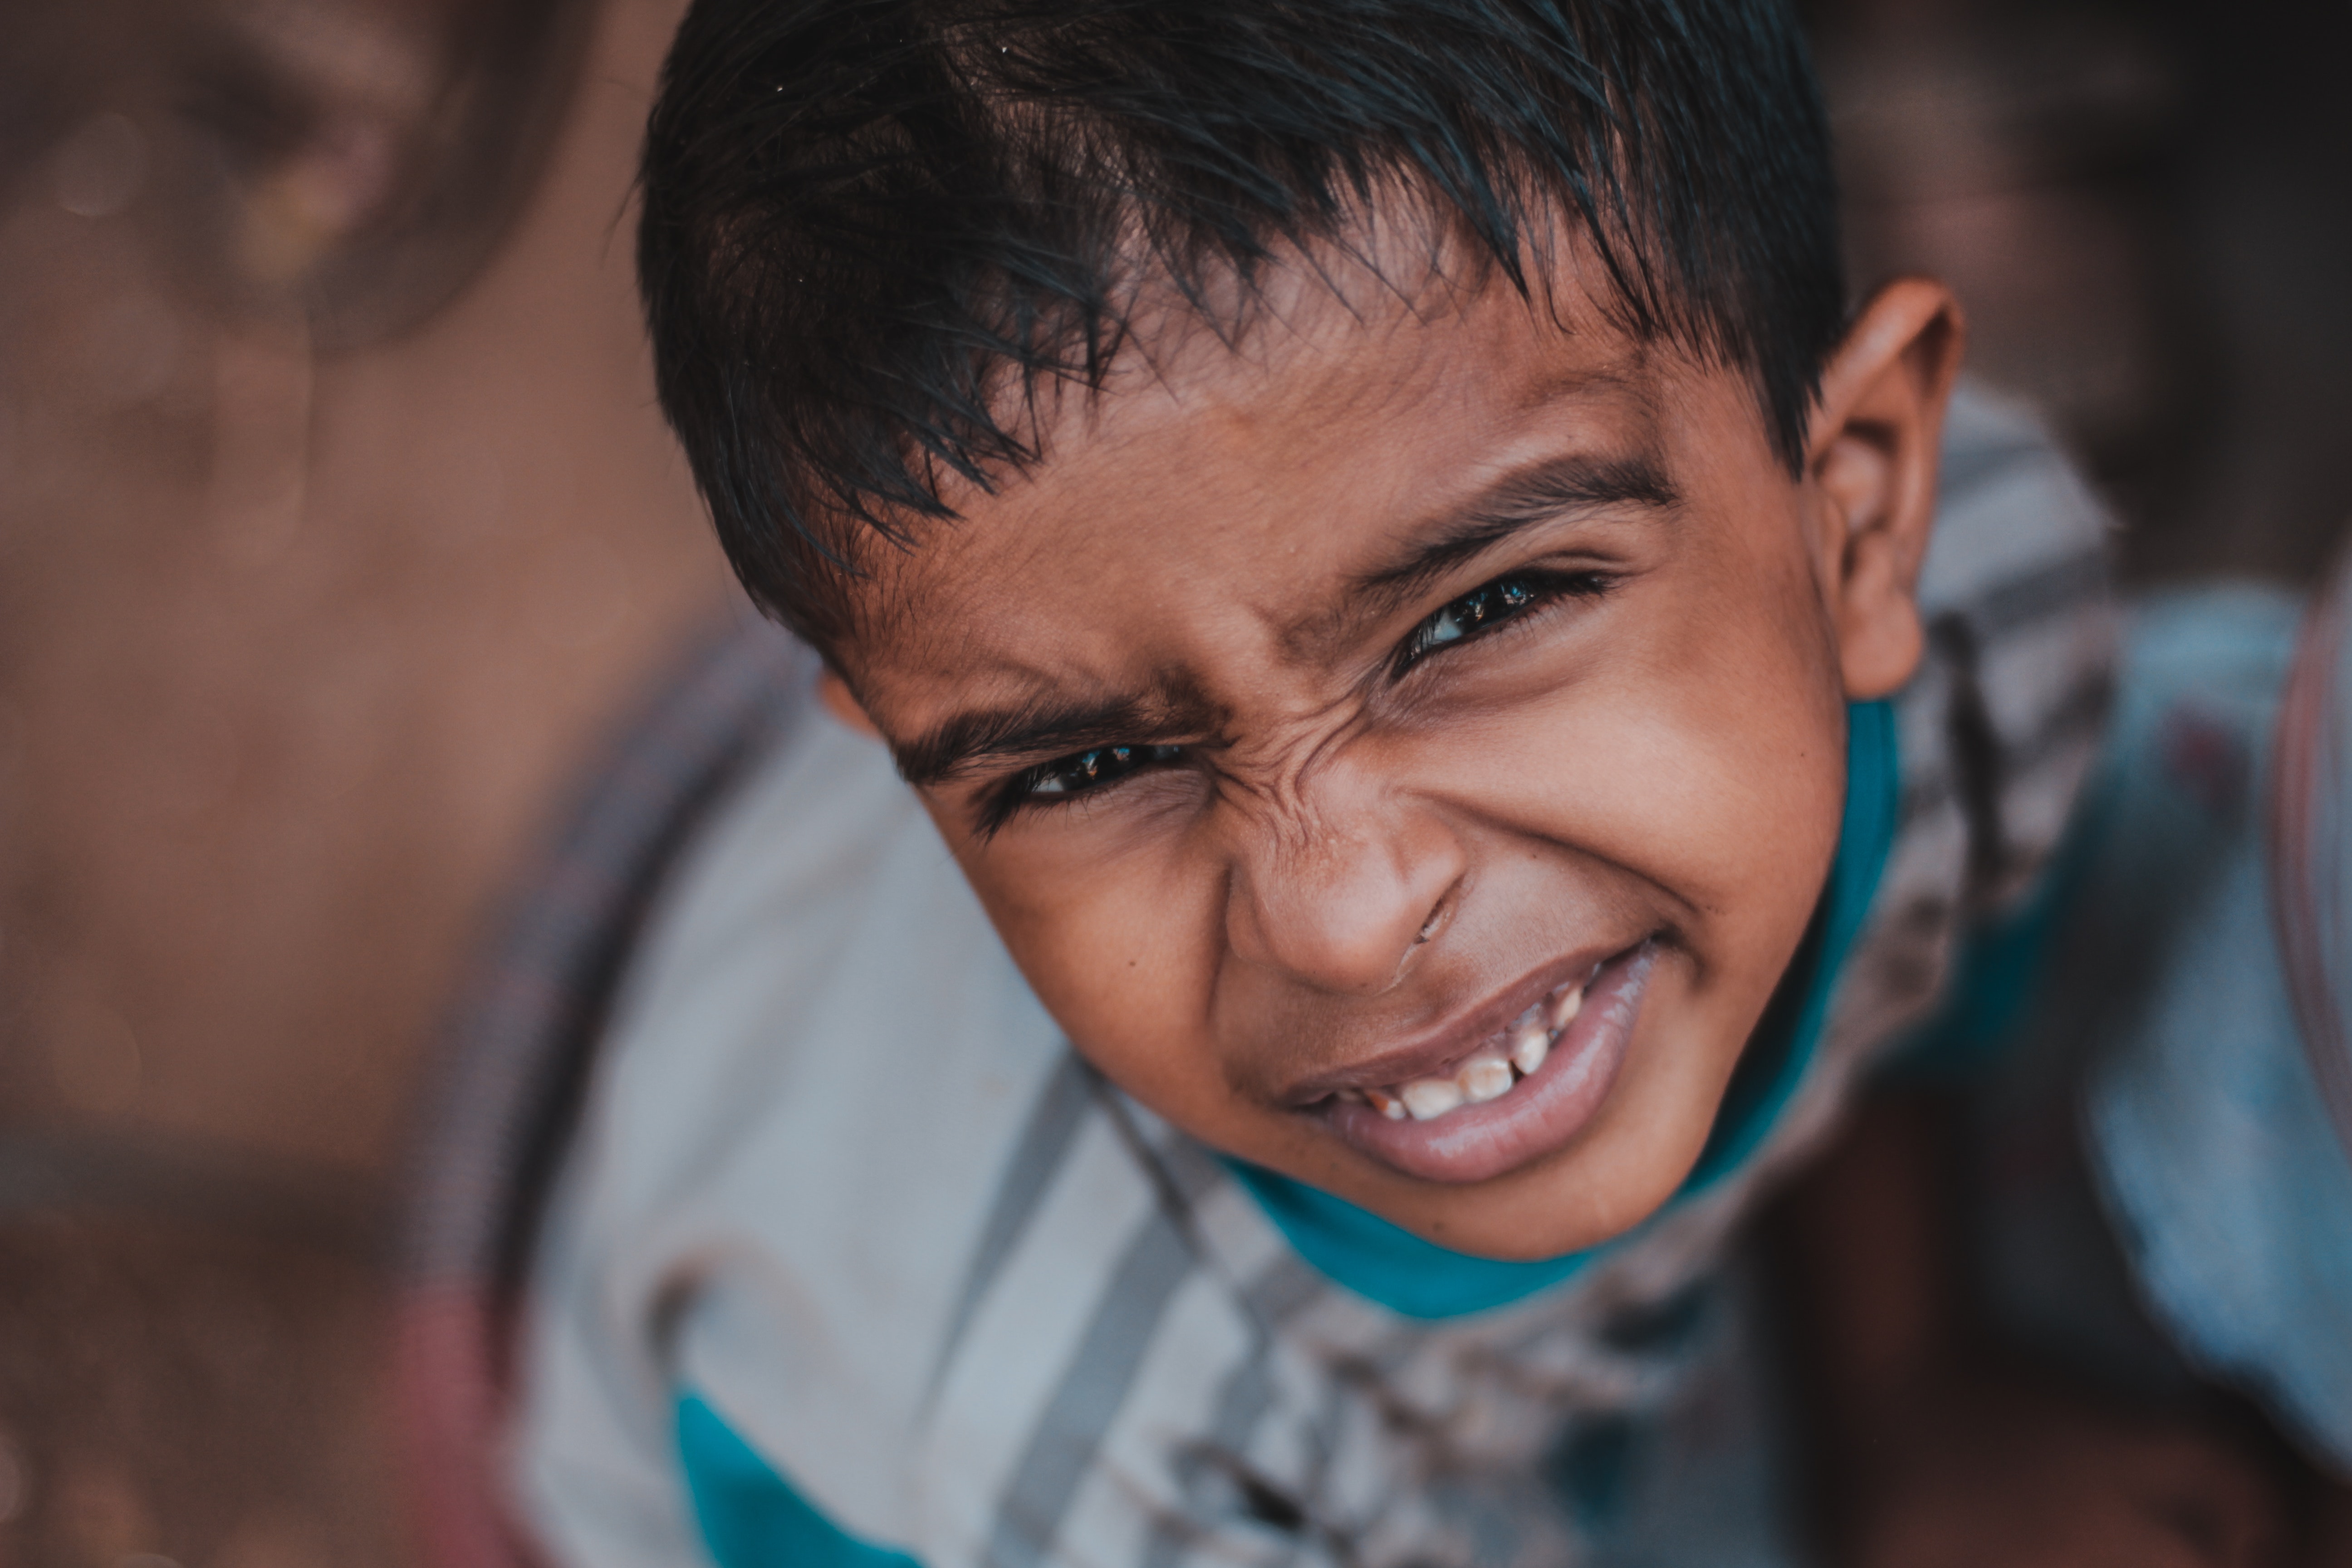
face, person, facial expression, smile, skin, emotion, boy, eye, nose, child, head, male, laughter, photography, human, chin, fun, cheek, human body, girl, organ, cool, tooth, happiness, portrait, portrait photography